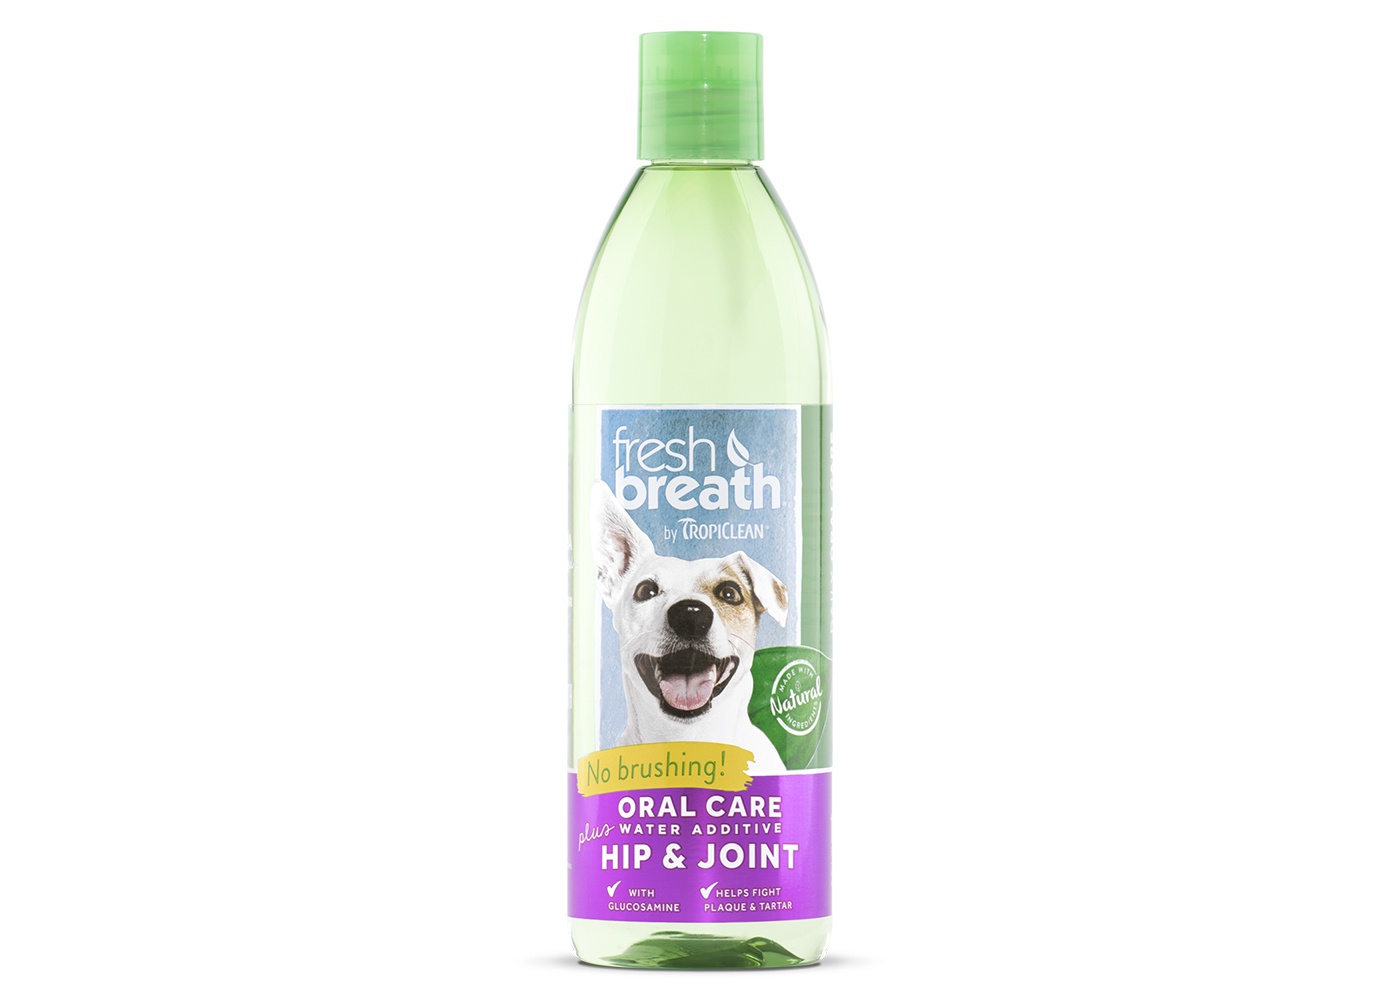
Tropiclean Fresh Breath Water Additive Plus Hip & Joint
Oral care is about more than making your pets’ smiles sparkle—it’s an important component of their overall health. In fact, 80% of dogs and 70% of cats begin to show signs of oral disease by age 3. With Fresh Breath Oral Care Water Additive Plus Hip & Joint, dogs and cats can benefit from daily plaque and tartar defense, simply by drinking from their water bowl. Plus, glucosamine promotes healthy hips and joints. Easy to use for both you and your pet—no brushing required.
Brand: Tropiclean
Category: Animals & Pet Supplies > Pet Supplies > Pet Oral Care Supplies > Dental Water Additives